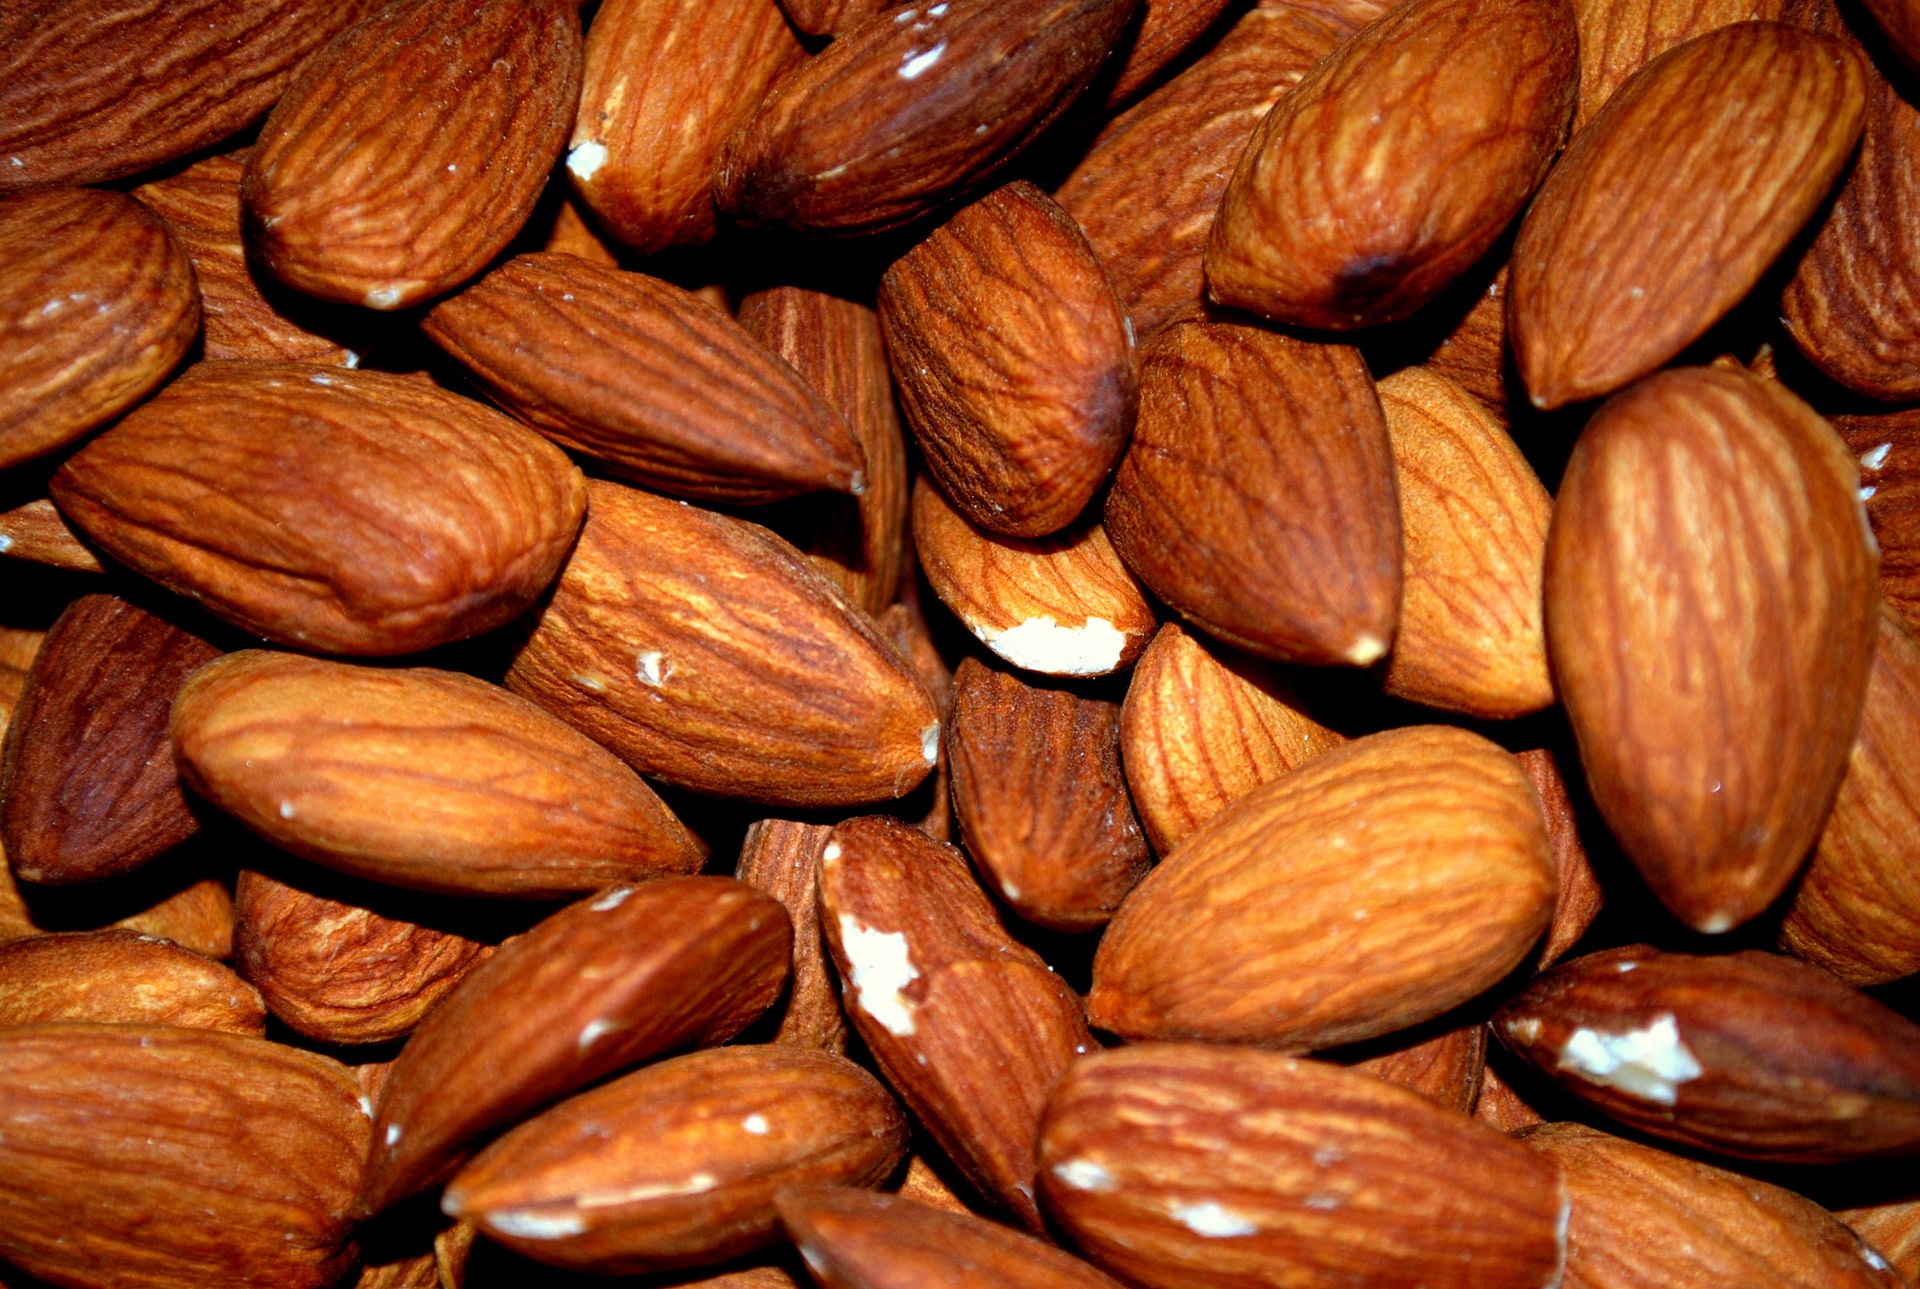
plant, roast, food, produce, nut, snack, almond, kernel, almonds, roasted, flowering plant, rose family, cocoa bean, land plant, nuts seeds